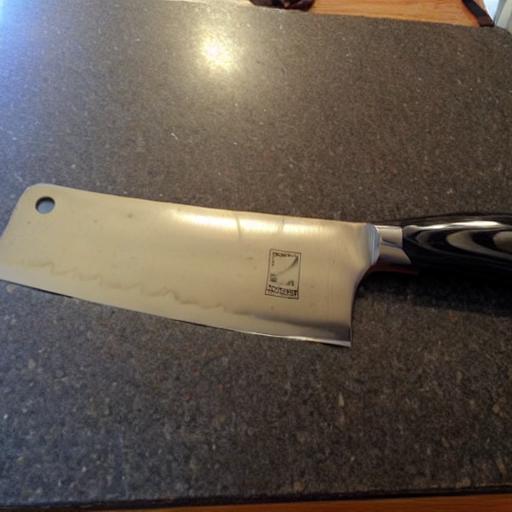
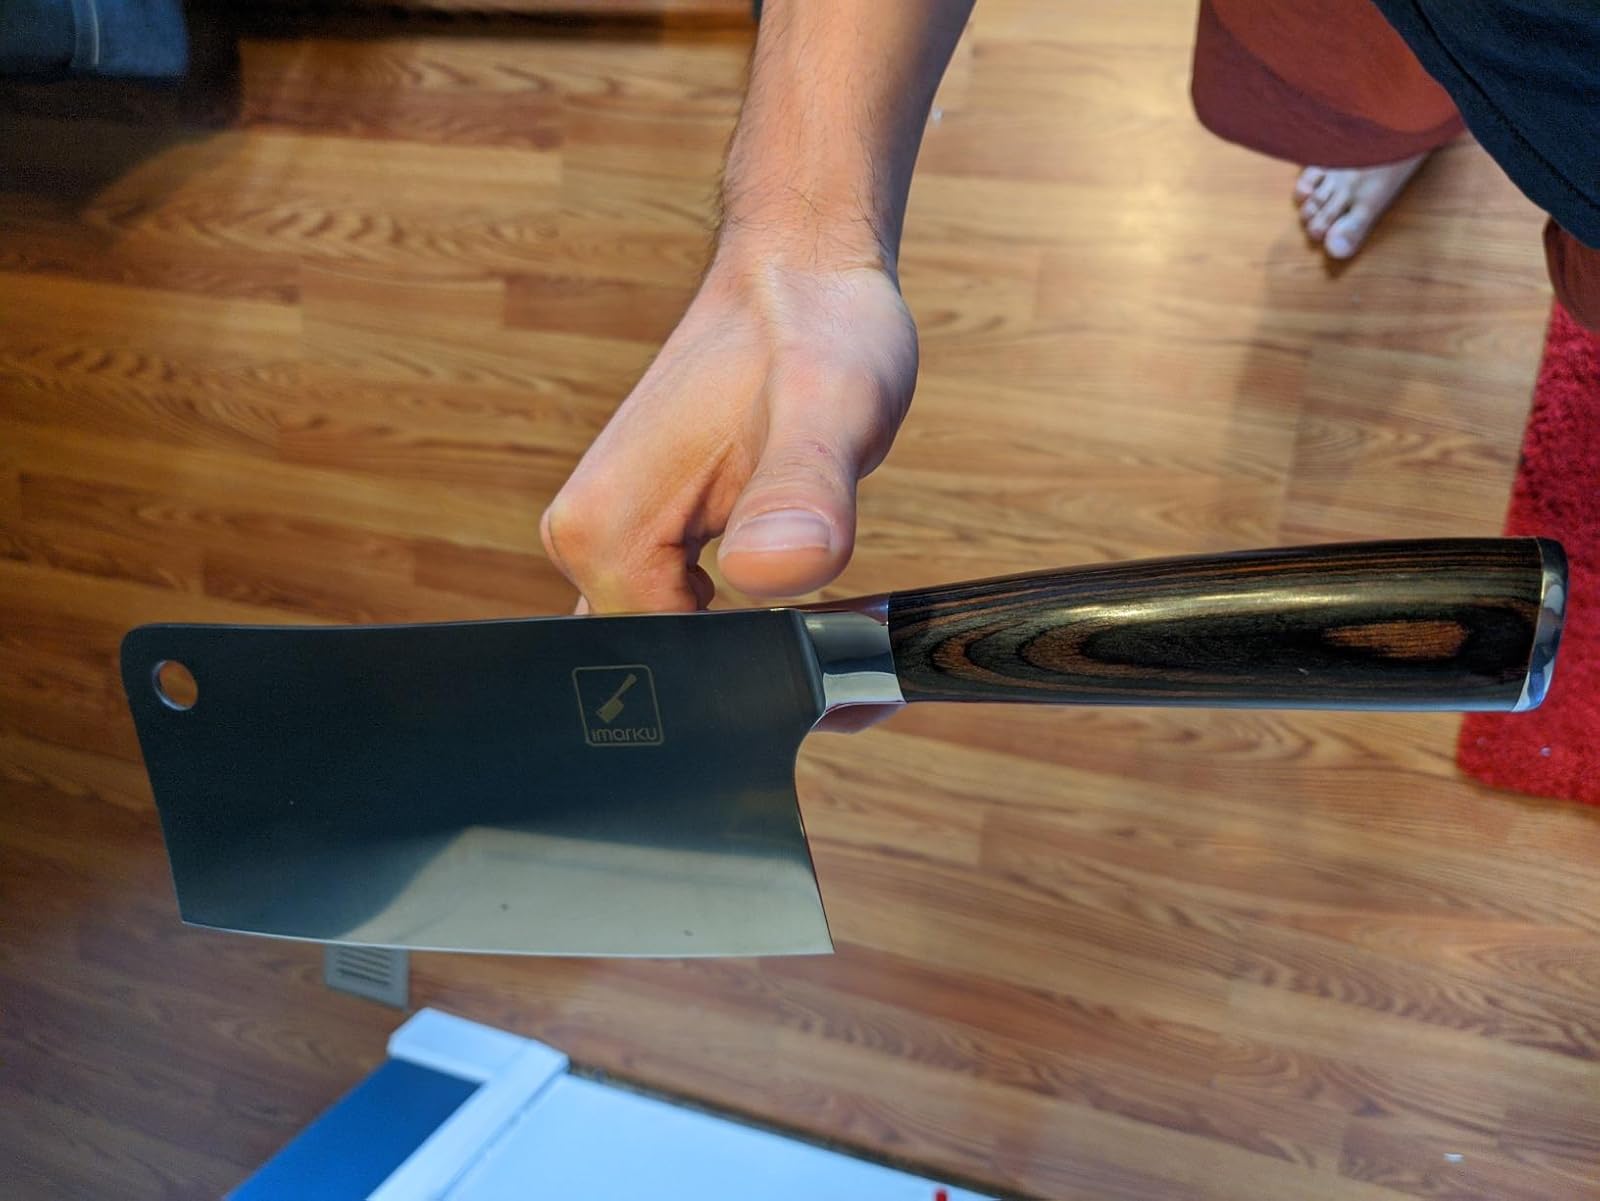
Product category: items_knife
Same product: no